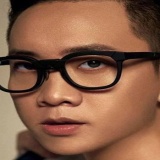
ca sĩ Justatee